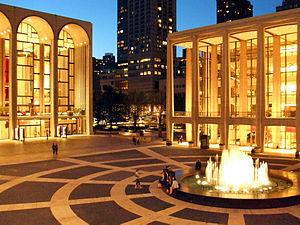
New York, officiellement nommée City of New York, connue également sous les noms et abréviations de New York City ou NYC, et dont le surnom le plus connu est The Big Apple, est la plus grande ville des États-Unis en nombre d'habitants et l'une des plus importantes du continent américain. Elle se situe dans le Nord-Est du pays, sur la côte atlantique, à l'extrémité sud-est de l'État de New York. La ville de New York se compose de cinq arrondissements appelés boroughs : Manhattan, Brooklyn, Queens, le Bronx et Staten Island. Ses habitants s'appellent les New-Yorkais.
Lincoln Square est le nom d'un quartier, mais également d'un parc de l'Upper West Side dans l'arrondissement de Manhattan, à New York. Le Lincoln Square est situé à l'intersection de Broadway et de Columbus Avenue entre la 65ᵉ et la 66ᵉ rue.
Seinfeld est une série télévisée humoristique américaine en 180 épisodes de 23 minutes créée par Jerry Seinfeld et Larry David et diffusée du 5 juillet 1989 au 14 mai 1998 sur le réseau NBC.
Le Lincoln Center for the Performing Arts est un centre culturel de New York, où sont basées une douzaine de compagnies artistiques. Situé dans l'arrondissement de Manhattan au sud de l'Upper West Side, il a été construit dans les années 1960 et fait partie d'un plan de rénovation urbaine conçu par Robert Moses. Le complexe occupe six hectares entre Broadway et Amsterdam Avenue, de la 62ᵉ à la 68ᵉ rue. C'est la première tentative effectuée dans une ville américaine pour rassembler ainsi plusieurs institutions culturelles majeures.